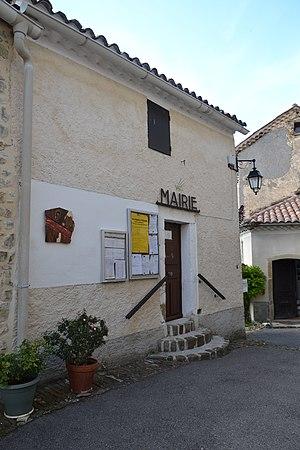
mairie de Ribeyret
Ribeyret est une commune française, située dans le département des Hautes-Alpes en région Provence-Alpes-Côte d'Azur.